Living Smile Vidya

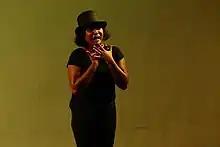
Living Smile Vidya in a theatrical performance

Smiley has been described as the first full-time trans theater actress in India, participating in over twenty performances with at least nine directors. According to "Orinam", Smiley known for her acting if Srijith Sundaram's Kattiyakkaari production "Molagapodi".